Ollé

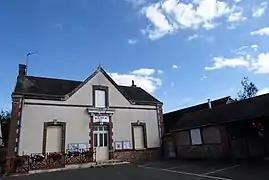
The town hall and school in Ollé

Ollé is a commune in the Eure-et-Loir department in northern France.